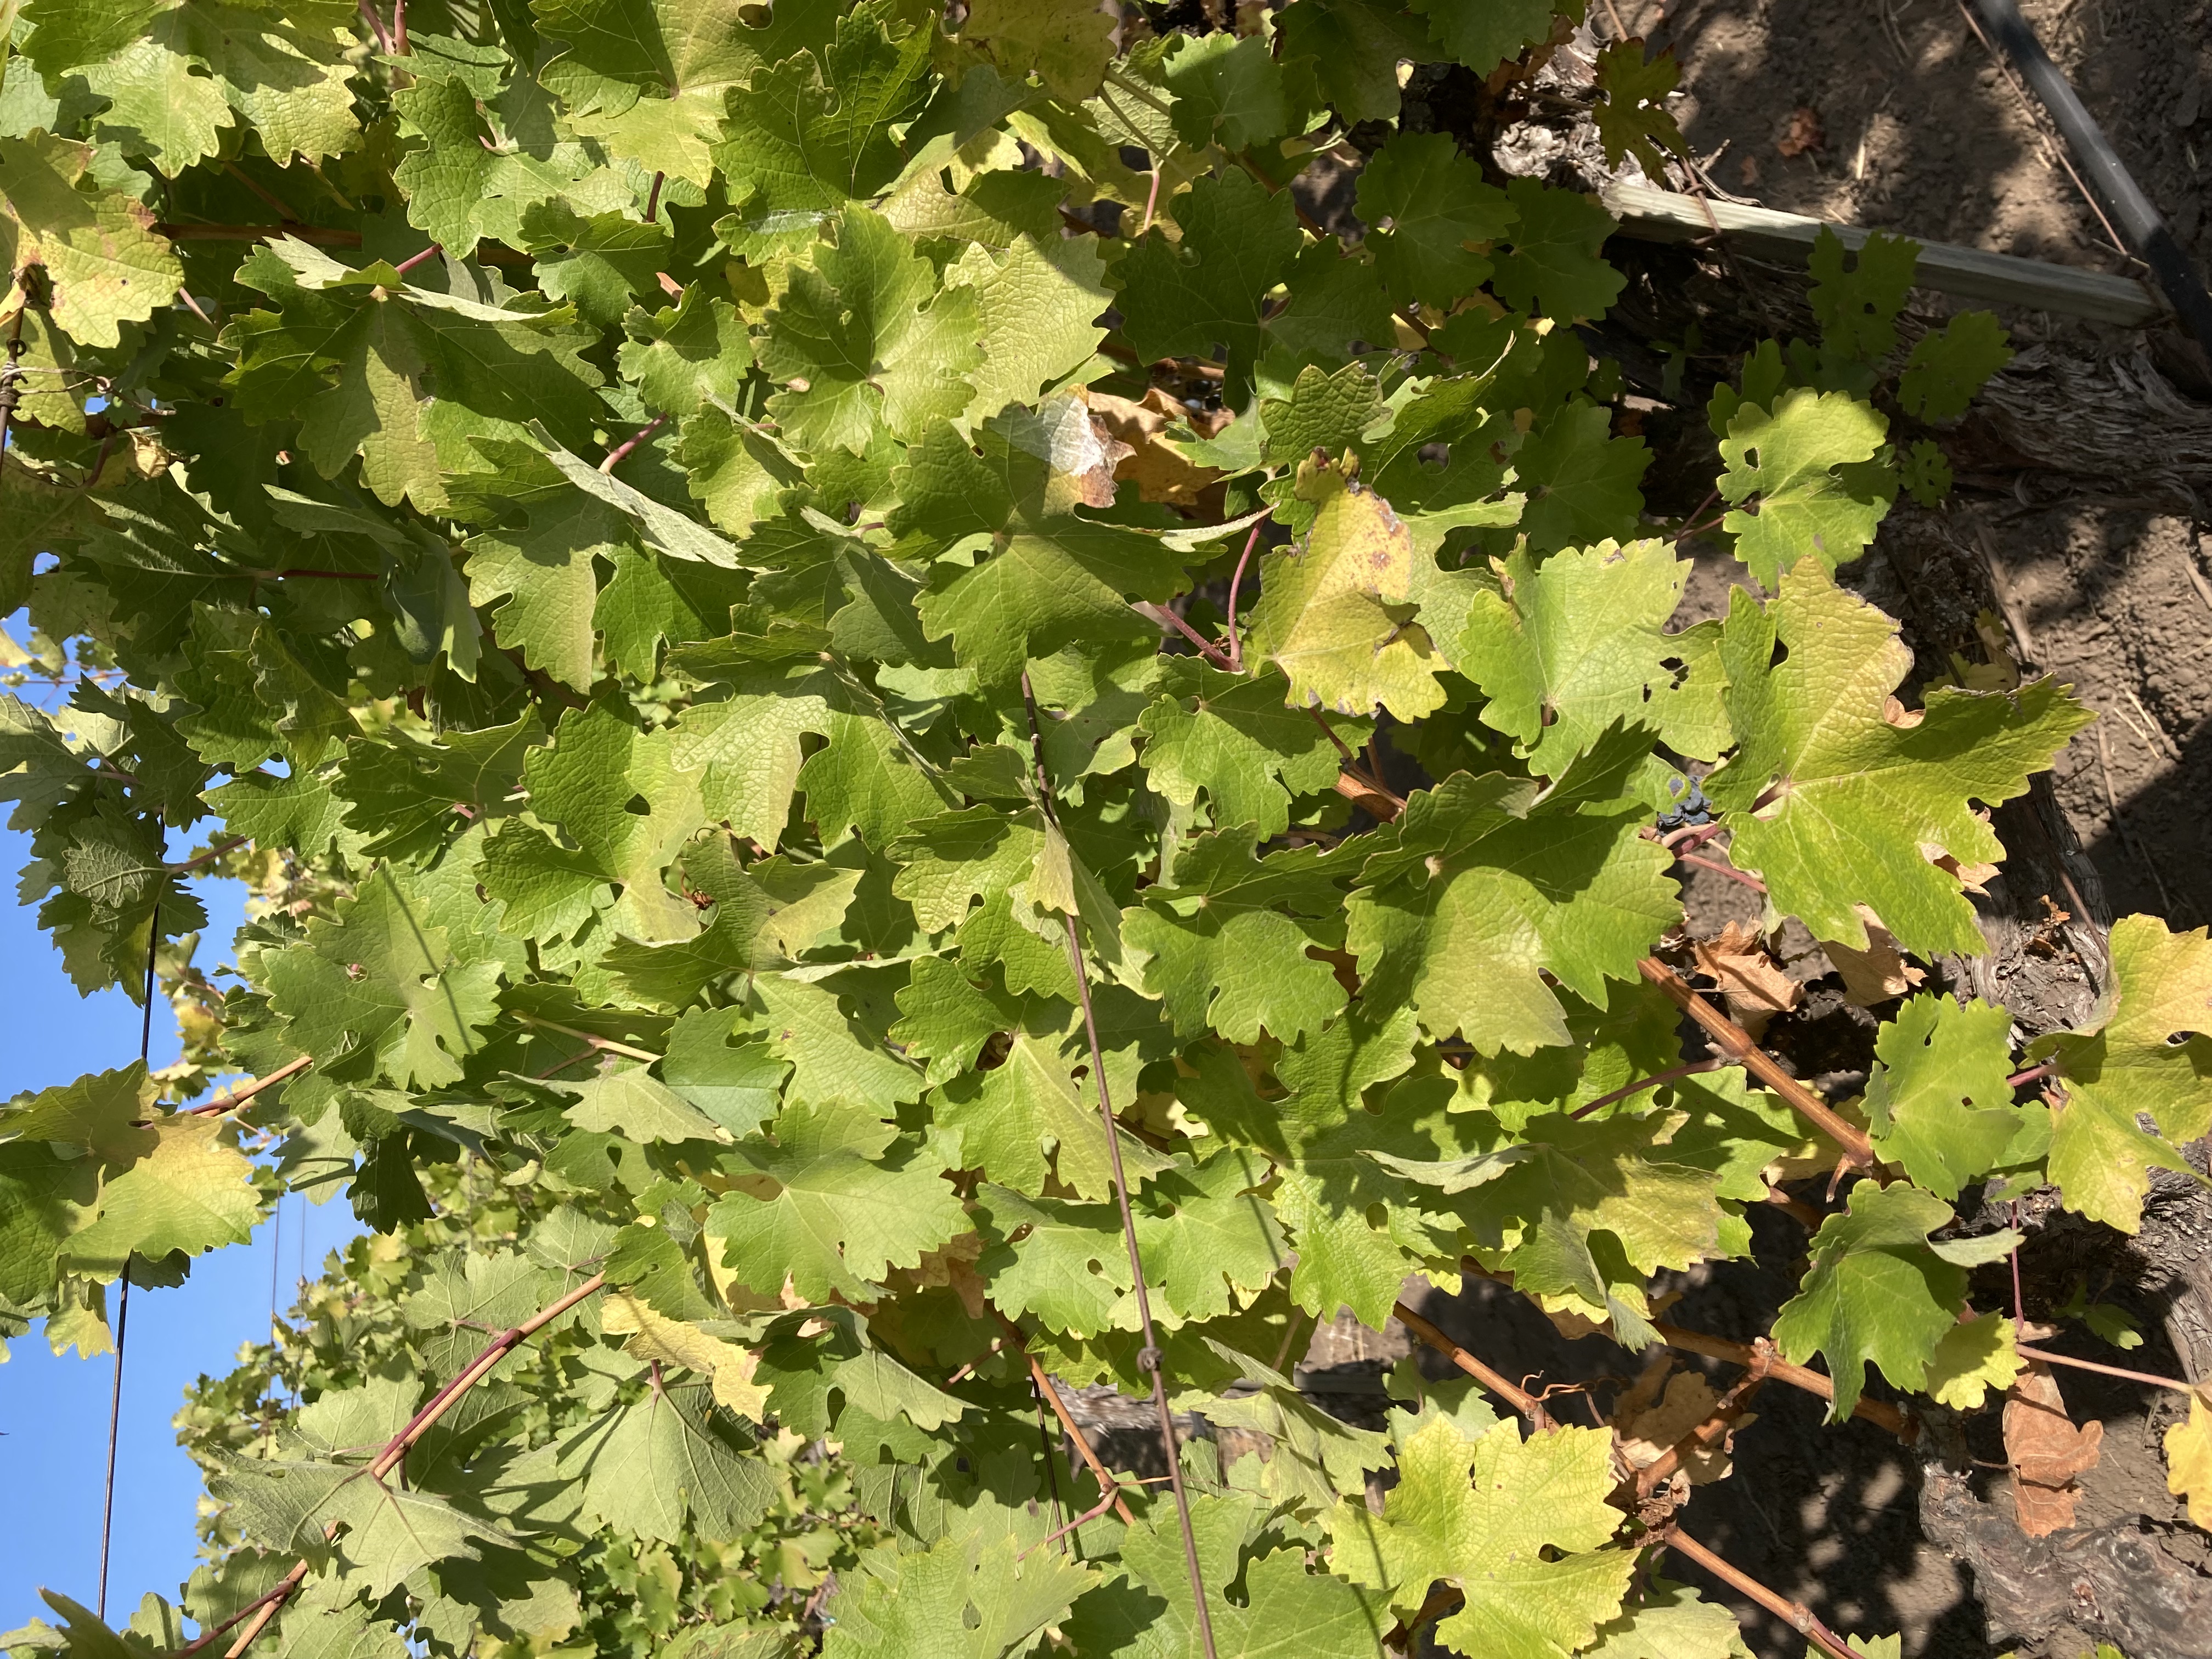
Label: No Virus